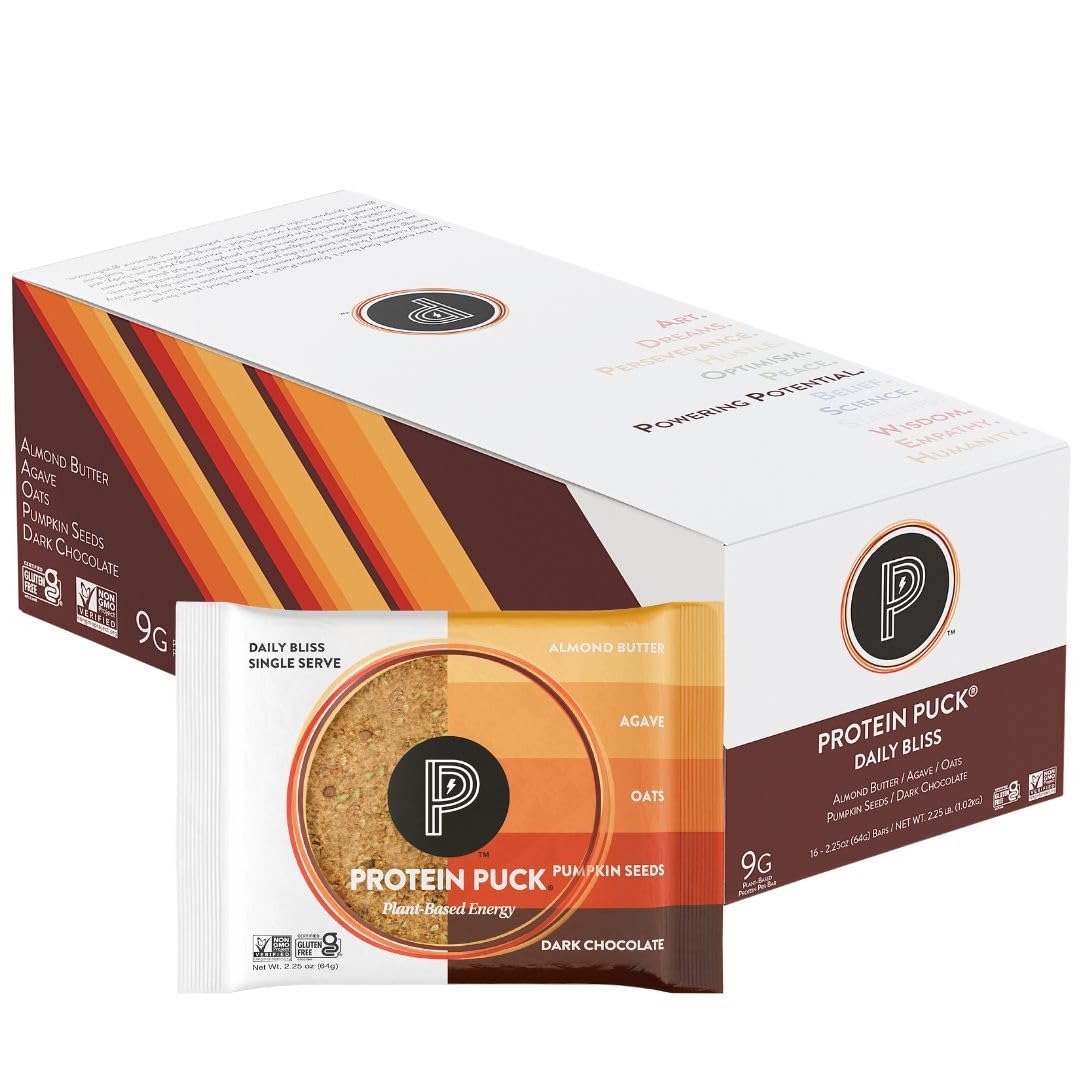
Item Name: Protein Puck Plant Based Bars | Snacks with Vegan Protein | 16 Count | 2.25 oz Single Serve | Gluten Free, Non Dairy, Kosher Certified Non GMO Premium Healthy Bars | Daily Bliss
Bullet Point 1: PROTEIN PUCK: Fuel up your day with the Daily Bliss Protein Puck! This plant protein power bar comes in cases of 16 bars, and it helps provide a delicious, healthy option whether you need fast meal replacement or energy for outdoor activities.
Bullet Point 2: REAL, HEALTHY INGREDIENTS: These high protein snacks have a recipe of healthy, delicious, and real ingredients - so you’re sure to love every bite. Our plant protein bars have a mouth-watering texture that lets you enjoy real fruits, nuts and seeds.
Bullet Point 3: THE PERFECT SNACK: With 6 grams of vegan protein derived from healthy seeds and nuts, these plant-based snacks will keep you full. These plant protein bars do not contain highly-processed protein isolates like pea protein or whey protein.
Bullet Point 4: NOTHING ARTIFICIAL: We formulate our puck protein bars with healthy, natural ingredients. Our plant-based snacks are gluten-free, non-GMO certified, vegan, and Kosher certified. They contain no dairy, soy, or highly-processed protein isolates.
Bullet Point 5: FUEL YOUR DAY: Always have the clean energy for anything with these mini breakfast bars! Low sugar vegetarian bars great for camping, sports, outdoor activities and more are the perfect, healthy option as a grab-and-go morning or afternoon snack to keep you energized.
Value: 16.0
Unit: Count

Price: 34.99